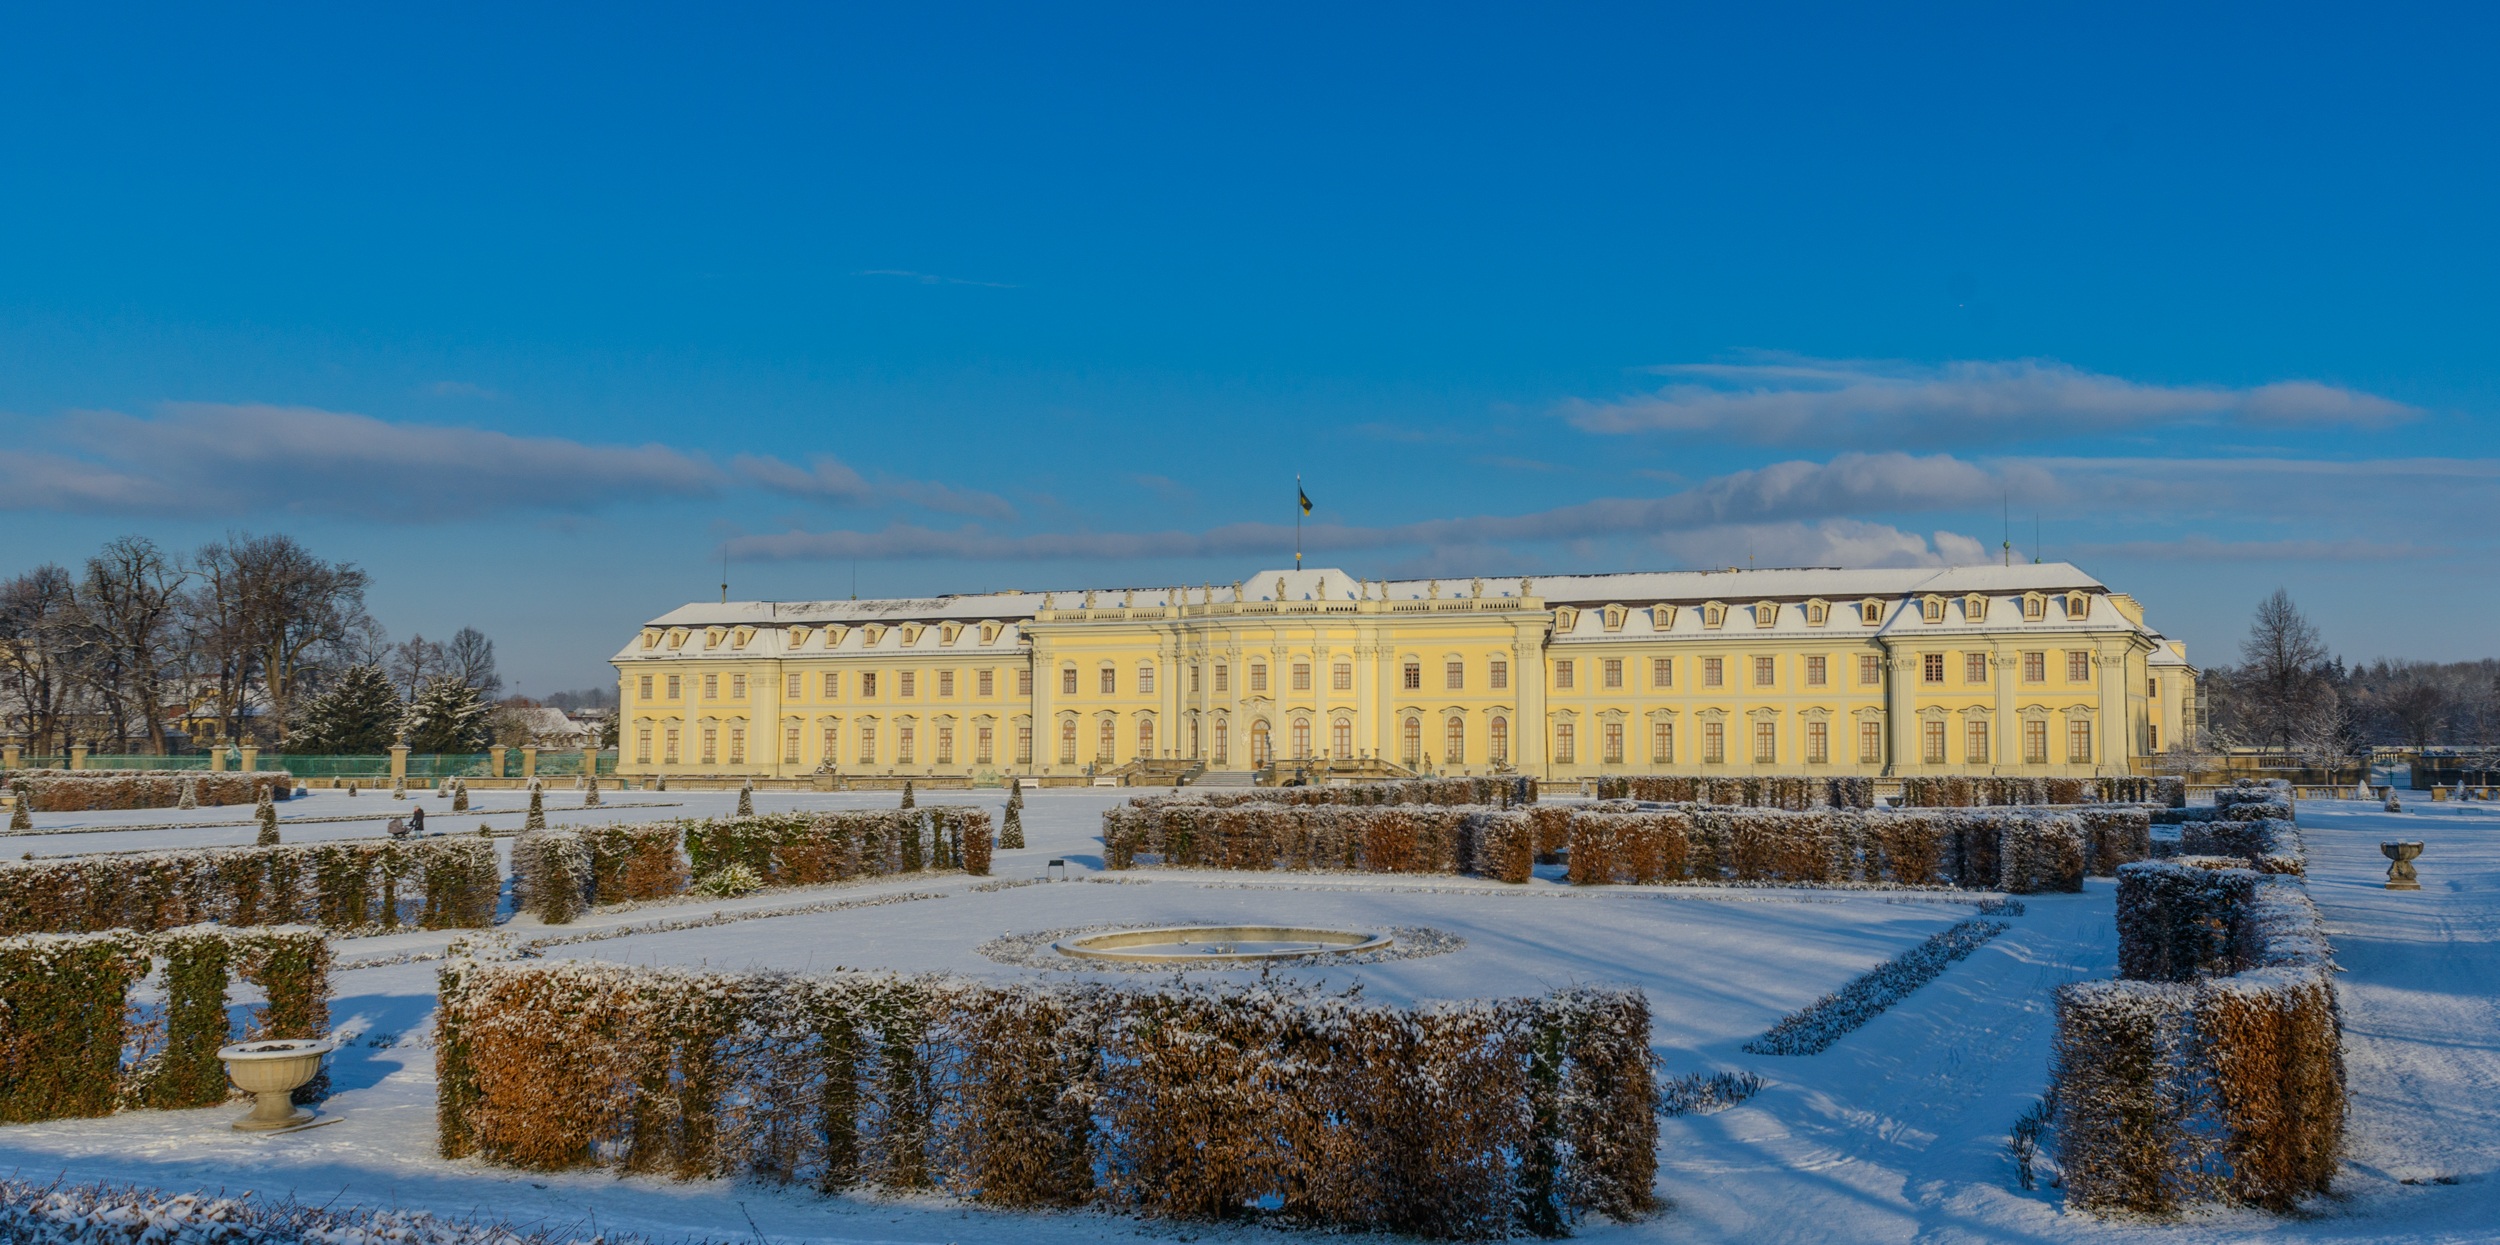
snow, winter, structure, palace, panorama, park, weather, castle, season, stadium, blue sky, places of interest, famous, residenzschloss, ludwigsburg germany, baroque building, baden wurttemberg, ludwigsburg palace, bl hendes baroque, sport venue